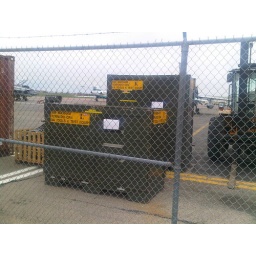
Two pallets of gear sitting by the fence at Shell Aerocenter.